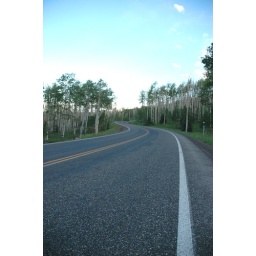
A road twists into a tree grove in the mountains of Utah.